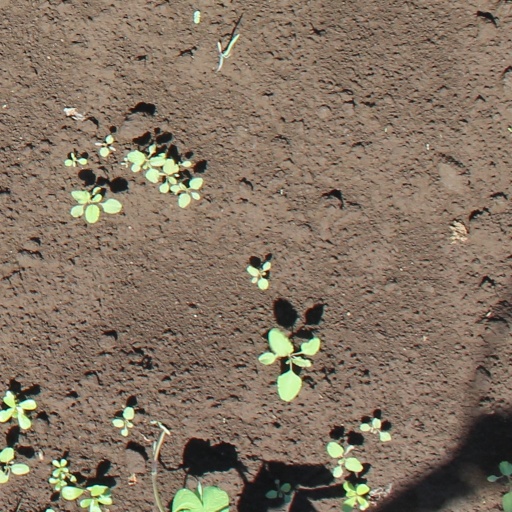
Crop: soybean